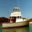
Label: ship